238th Rifle Division

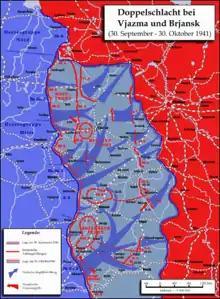
Operation Typhoon. Note positions of 49th Army as of October 30.

In the following period up to November 1 combat activities along 49th Army's front were characterized by separate collisions for the purpose of improving the position along the occupied lines. By the end of October the Army was solidly holding the line of the woods east of BurinovoVoroninoBorovna, and then along the northern and eastern banks of the Protva and Oka as far as Aleksin. Over the next 10 days the 238th continued to hold it positions, repulsing various attempts to force the Oka, while the 60th, with the help of the 5th Guards, managed to retake some lost ground. This greatly aided the defense of Tula as it prevented the Moscow road from being cut near Serpukhov.